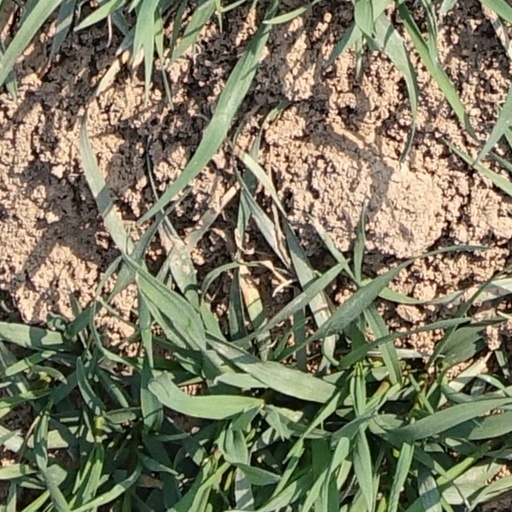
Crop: wheat